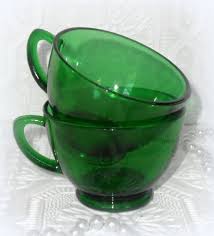
Waste category: glass